Robot

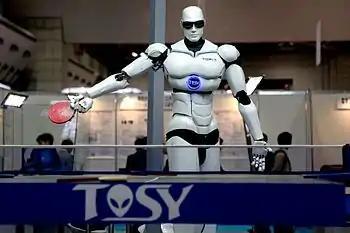
TOPIO, a humanoid robot, played ping pong at Tokyo International Robot Exhibition (IREX) 2009.

In 1928, one of the first humanoid robots, Eric, was exhibited at the annual exhibition of the Model Engineers Society in London, where it delivered a speech. Invented by W. H. Richards, the robot's frame consisted of an aluminium body of armour with eleven electromagnets and one motor powered by a twelve-volt power source. The robot could move its hands and head and could be controlled through remote control or voice control. Both Eric and his "brother" George toured the world.